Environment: real
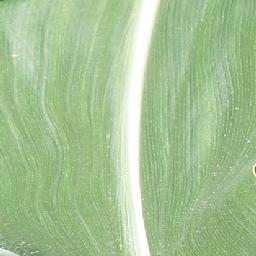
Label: healthy